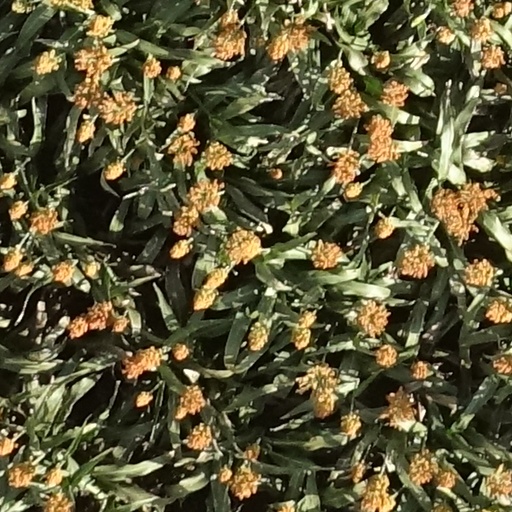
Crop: sorghum